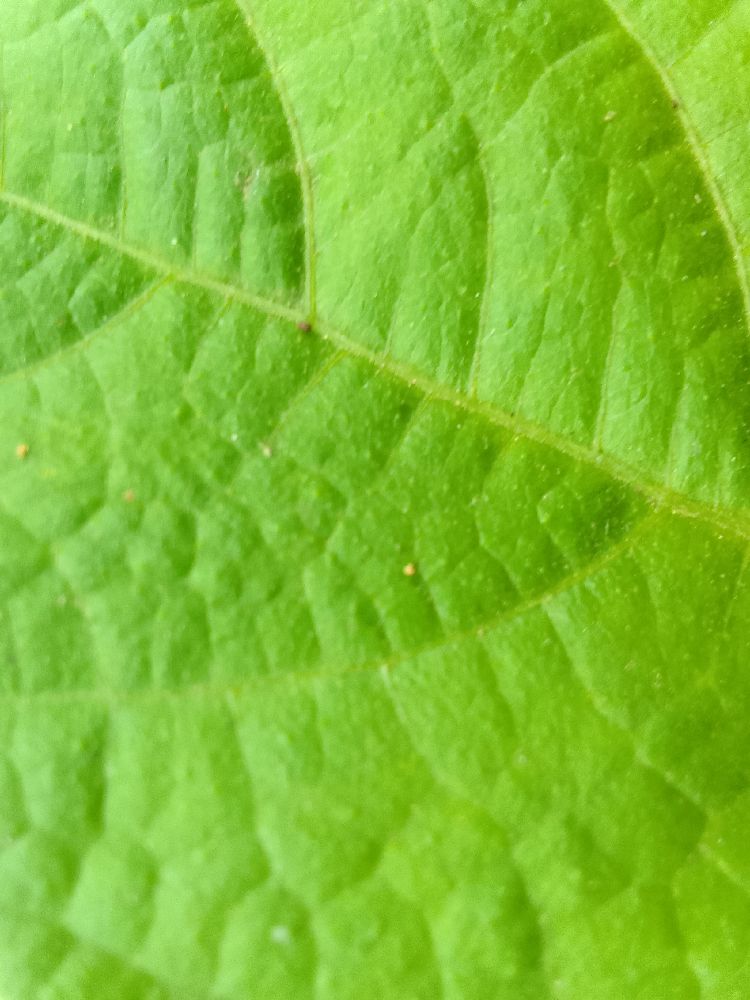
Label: healthy